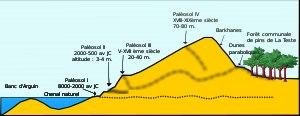
La dune du Pilat, parfois orthographiée à tort dune du Pyla ou encore dune de Pyla, située en bordure du massif forestier des Landes de Gascogne sur la côte d'Argent à l'entrée du bassin d'Arcachon, en France, est la plus haute dune d’Europe.
Une dune est un relief ou un modelé composé de sable. Le terme appartient au vocabulaire topographique, géographique, géomorphologique. Les ensembles dunaires font partie des formations superficielles. Il existe des dunes littorales et continentales et hydrauliques de tailles, de superficie, d'âges et de dynamiques variés. Les processus éoliens ou hydrauliques gouvernent l'édification, l'évolution, les mouvements des dunes et des massifs dunaires et définissent les formes générales et de détails. D'autres appellations qualifient les ensembles dunaires comme erg, dune littorale, croc, garenne, etc. Ces termes généralement locaux peuvent connaître un usage plus général et qualifier un type particulier de dune.